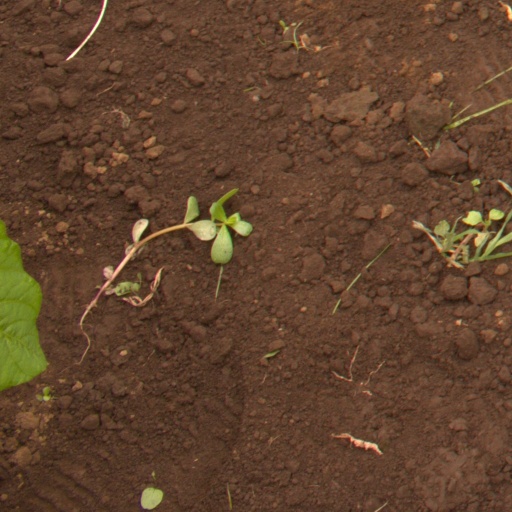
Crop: soybean